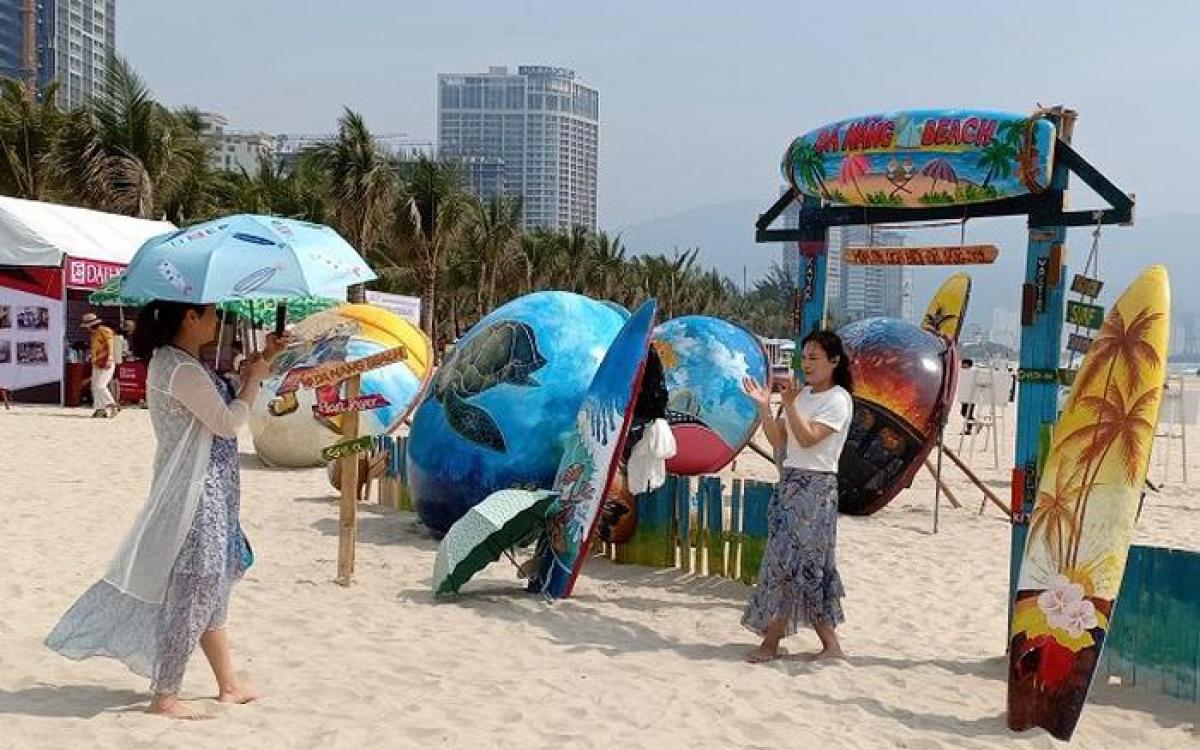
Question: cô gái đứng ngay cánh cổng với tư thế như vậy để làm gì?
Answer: tạo dáng chụp ảnh